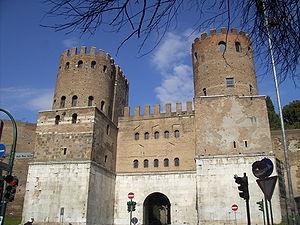
La Porta San Sebastiano, également appelée Porta Appia, est une porte antique de Rome construite en 9 av. J.-C. pour l'Arc de Drusus sur la partie interne du mur et incorporée vers 270 dans le mur d'Aurélien.
Rome /ʁɔm/ est la capitale de l'Italie. Située au centre-ouest de la péninsule italienne, près de la mer Tyrrhénienne, elle est également la capitale de la région du Latium, et fut celle de l'Empire romain durant 357 ans. En 2019, elle compte 2 844 395 habitants établis sur 1 285 km², ce qui fait d'elle la commune la plus peuplée d'Italie et la troisième plus étendue d'Europe après Moscou et Londres. Son aire urbaine recense 4 356 403 habitants en 2016. Elle présente en outre la particularité de contenir un État enclavé dans son territoire : la cité-État du Vatican, dont le pape est le souverain. C'est le seul exemple existant d'un État à l'intérieur d'une ville.
Le musée des murs est situé au premier et second étage de la porta San Sebastiano à Rome, en Italie. Il est dédié aux murs de Rome, leurs techniques de construction et offre la possibilité de marcher sur l'un des tronçons du mur d'Aurélien. L'accès au musée est gratuit.